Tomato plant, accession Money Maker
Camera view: horizontal (90 deg, fisheye); turntable rotation: 240 degrees
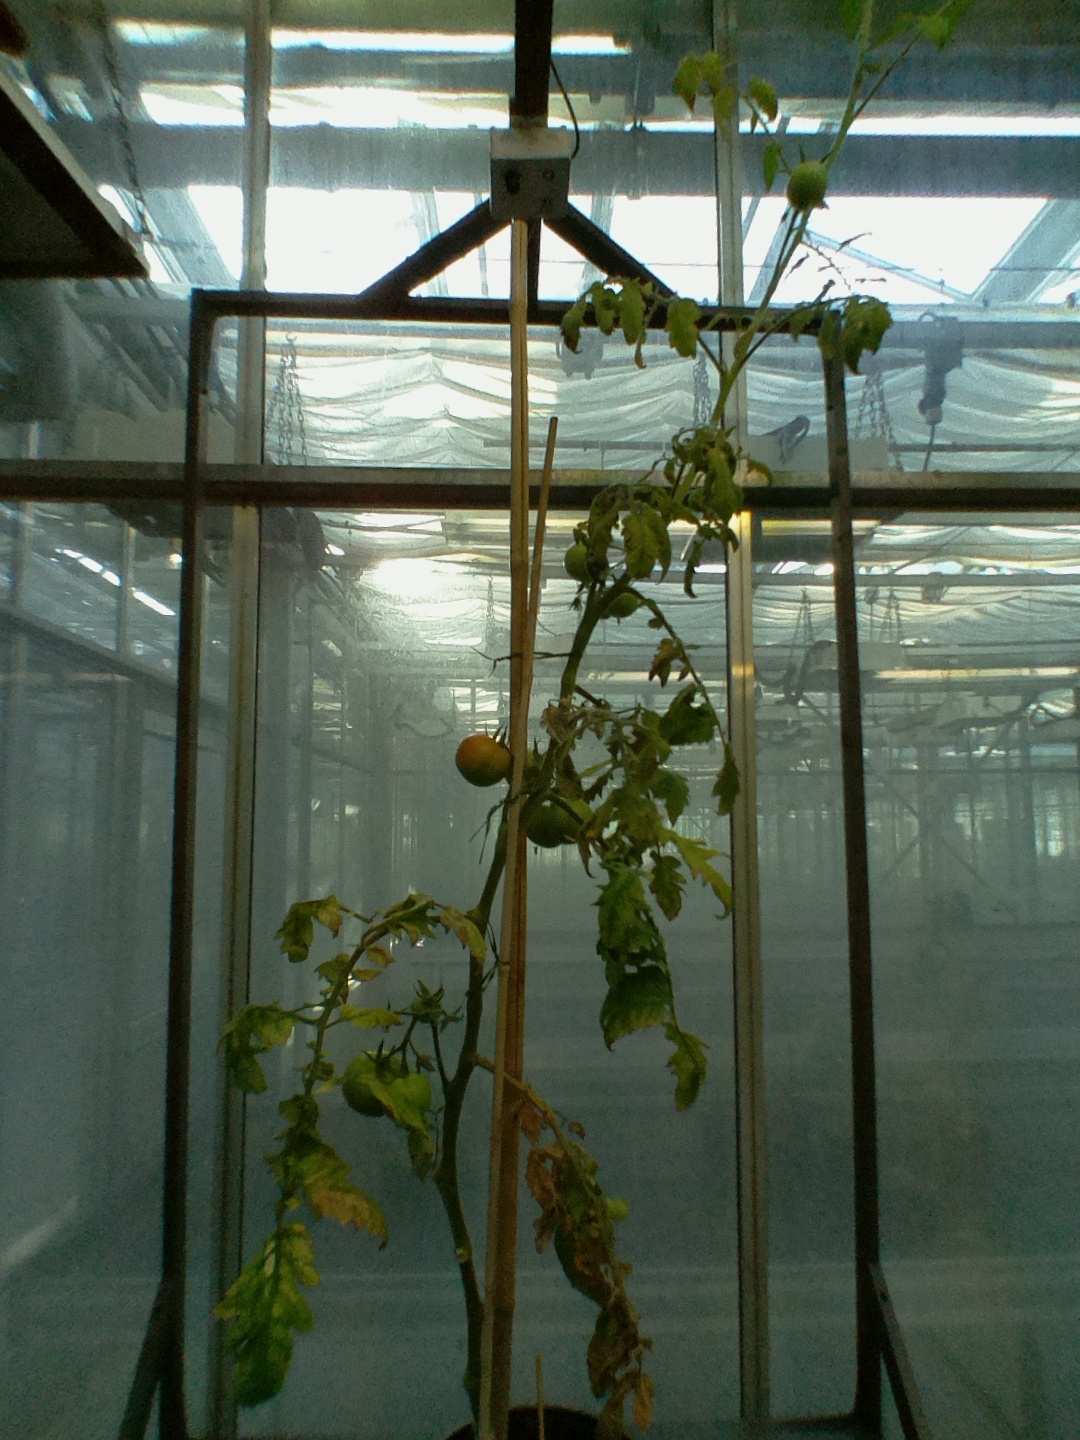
BBCH growth stage 80: fruits start showing typical ripe color (orange -> red)